Manizales

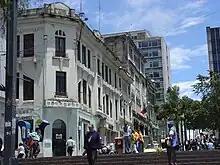
Street of Manizales near the major square

The city's mountainous topography causes journeying in an east–west direction and vice versa to be flatter and faster than going north–south or south–north; therefore the main parallel thoroughfares are the Santander, Paralela, and Kevin Ángel, and are arranged longitudinally most of the city's length. The few avenues with a north–south or south–north are the Avenida Centenario and Avenida 12 de Octubre; the former is more important, for it connects downtown with the main transport hub where major access routes merge towards the city.